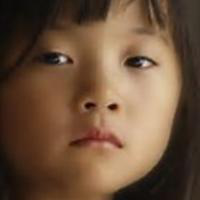
Age group: age 01-10